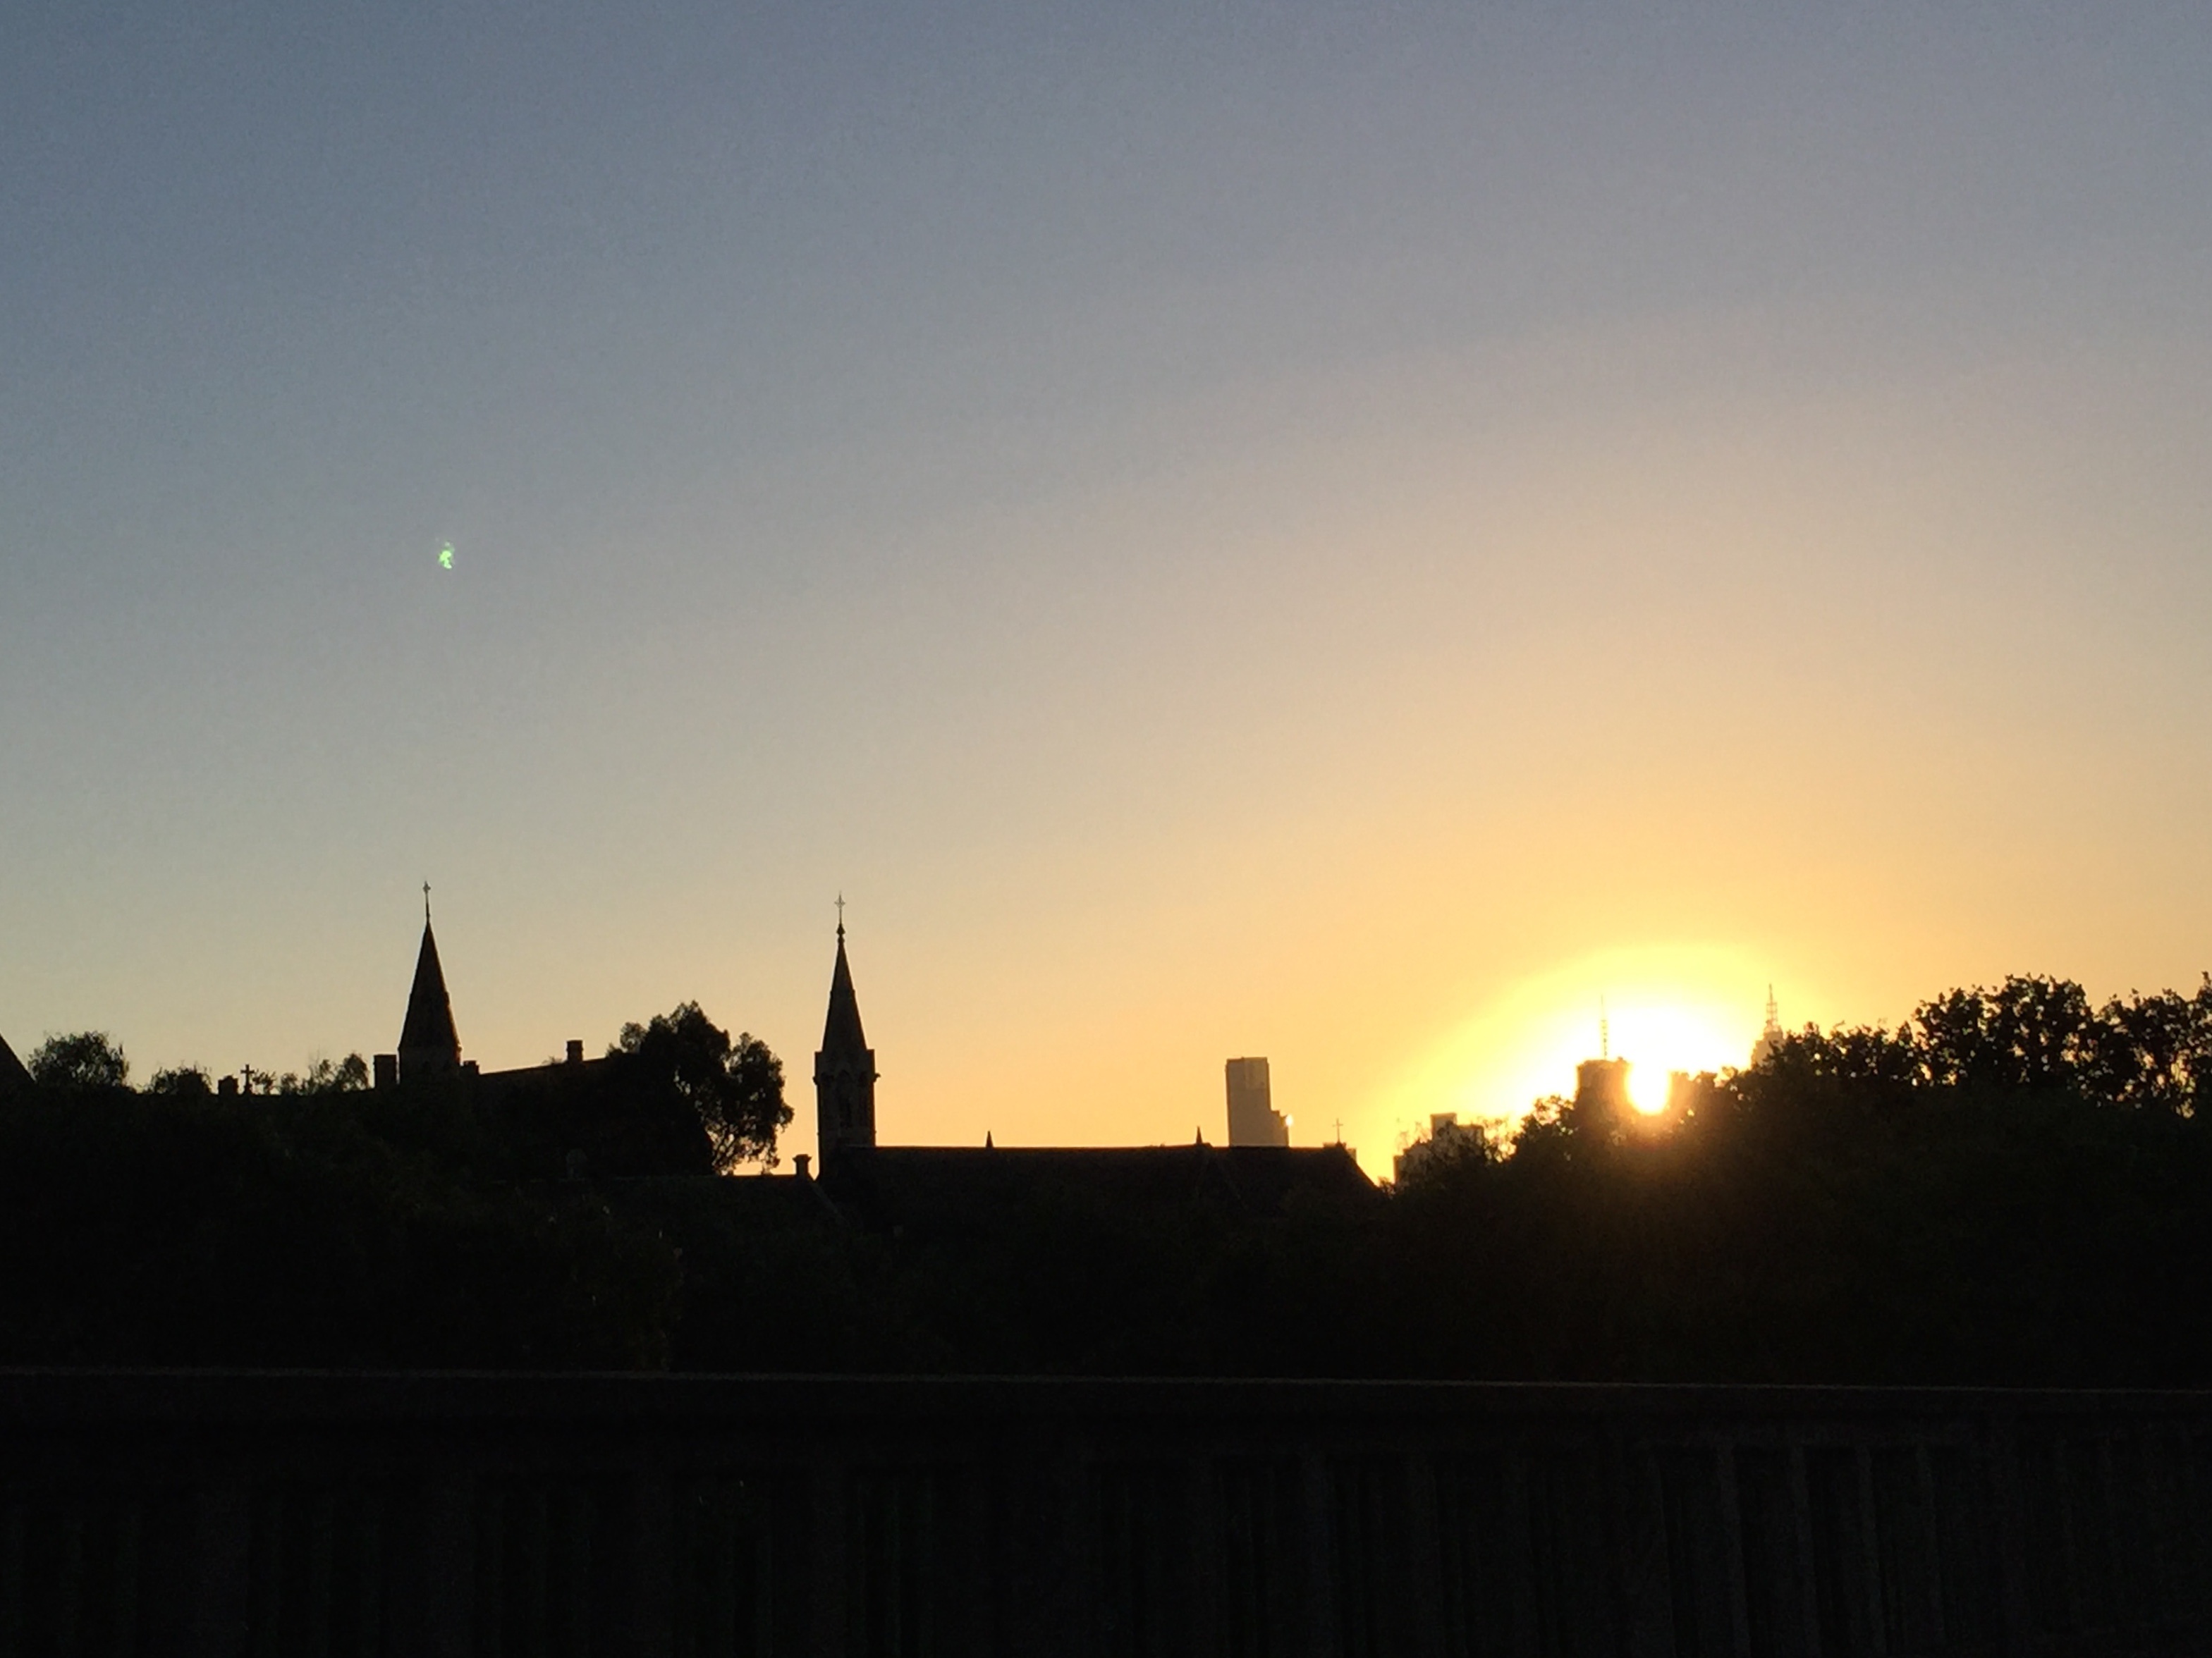
horizon, cloud, sky, sun, sunrise, sunset, skyline, sunlight, morning, dawn, dusk, evening, afterglow, atmospheric phenomenon